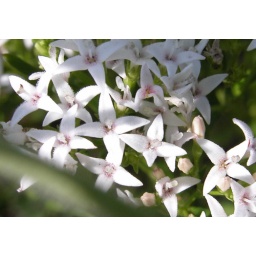
This is a ground cover and the flowers are 1/8 of an inch.So very tiny and over looked......